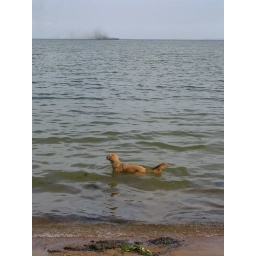
dog playin in lake victoria